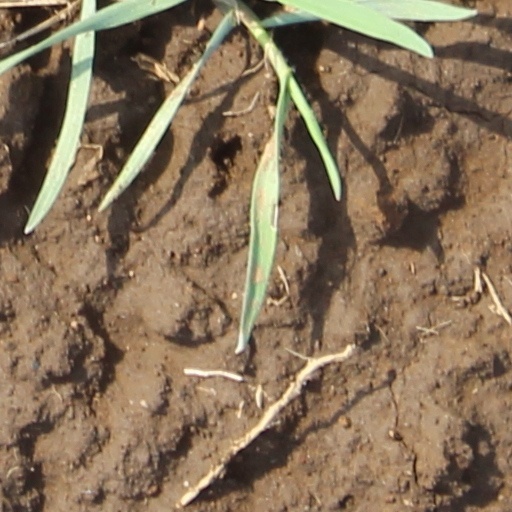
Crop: wheat